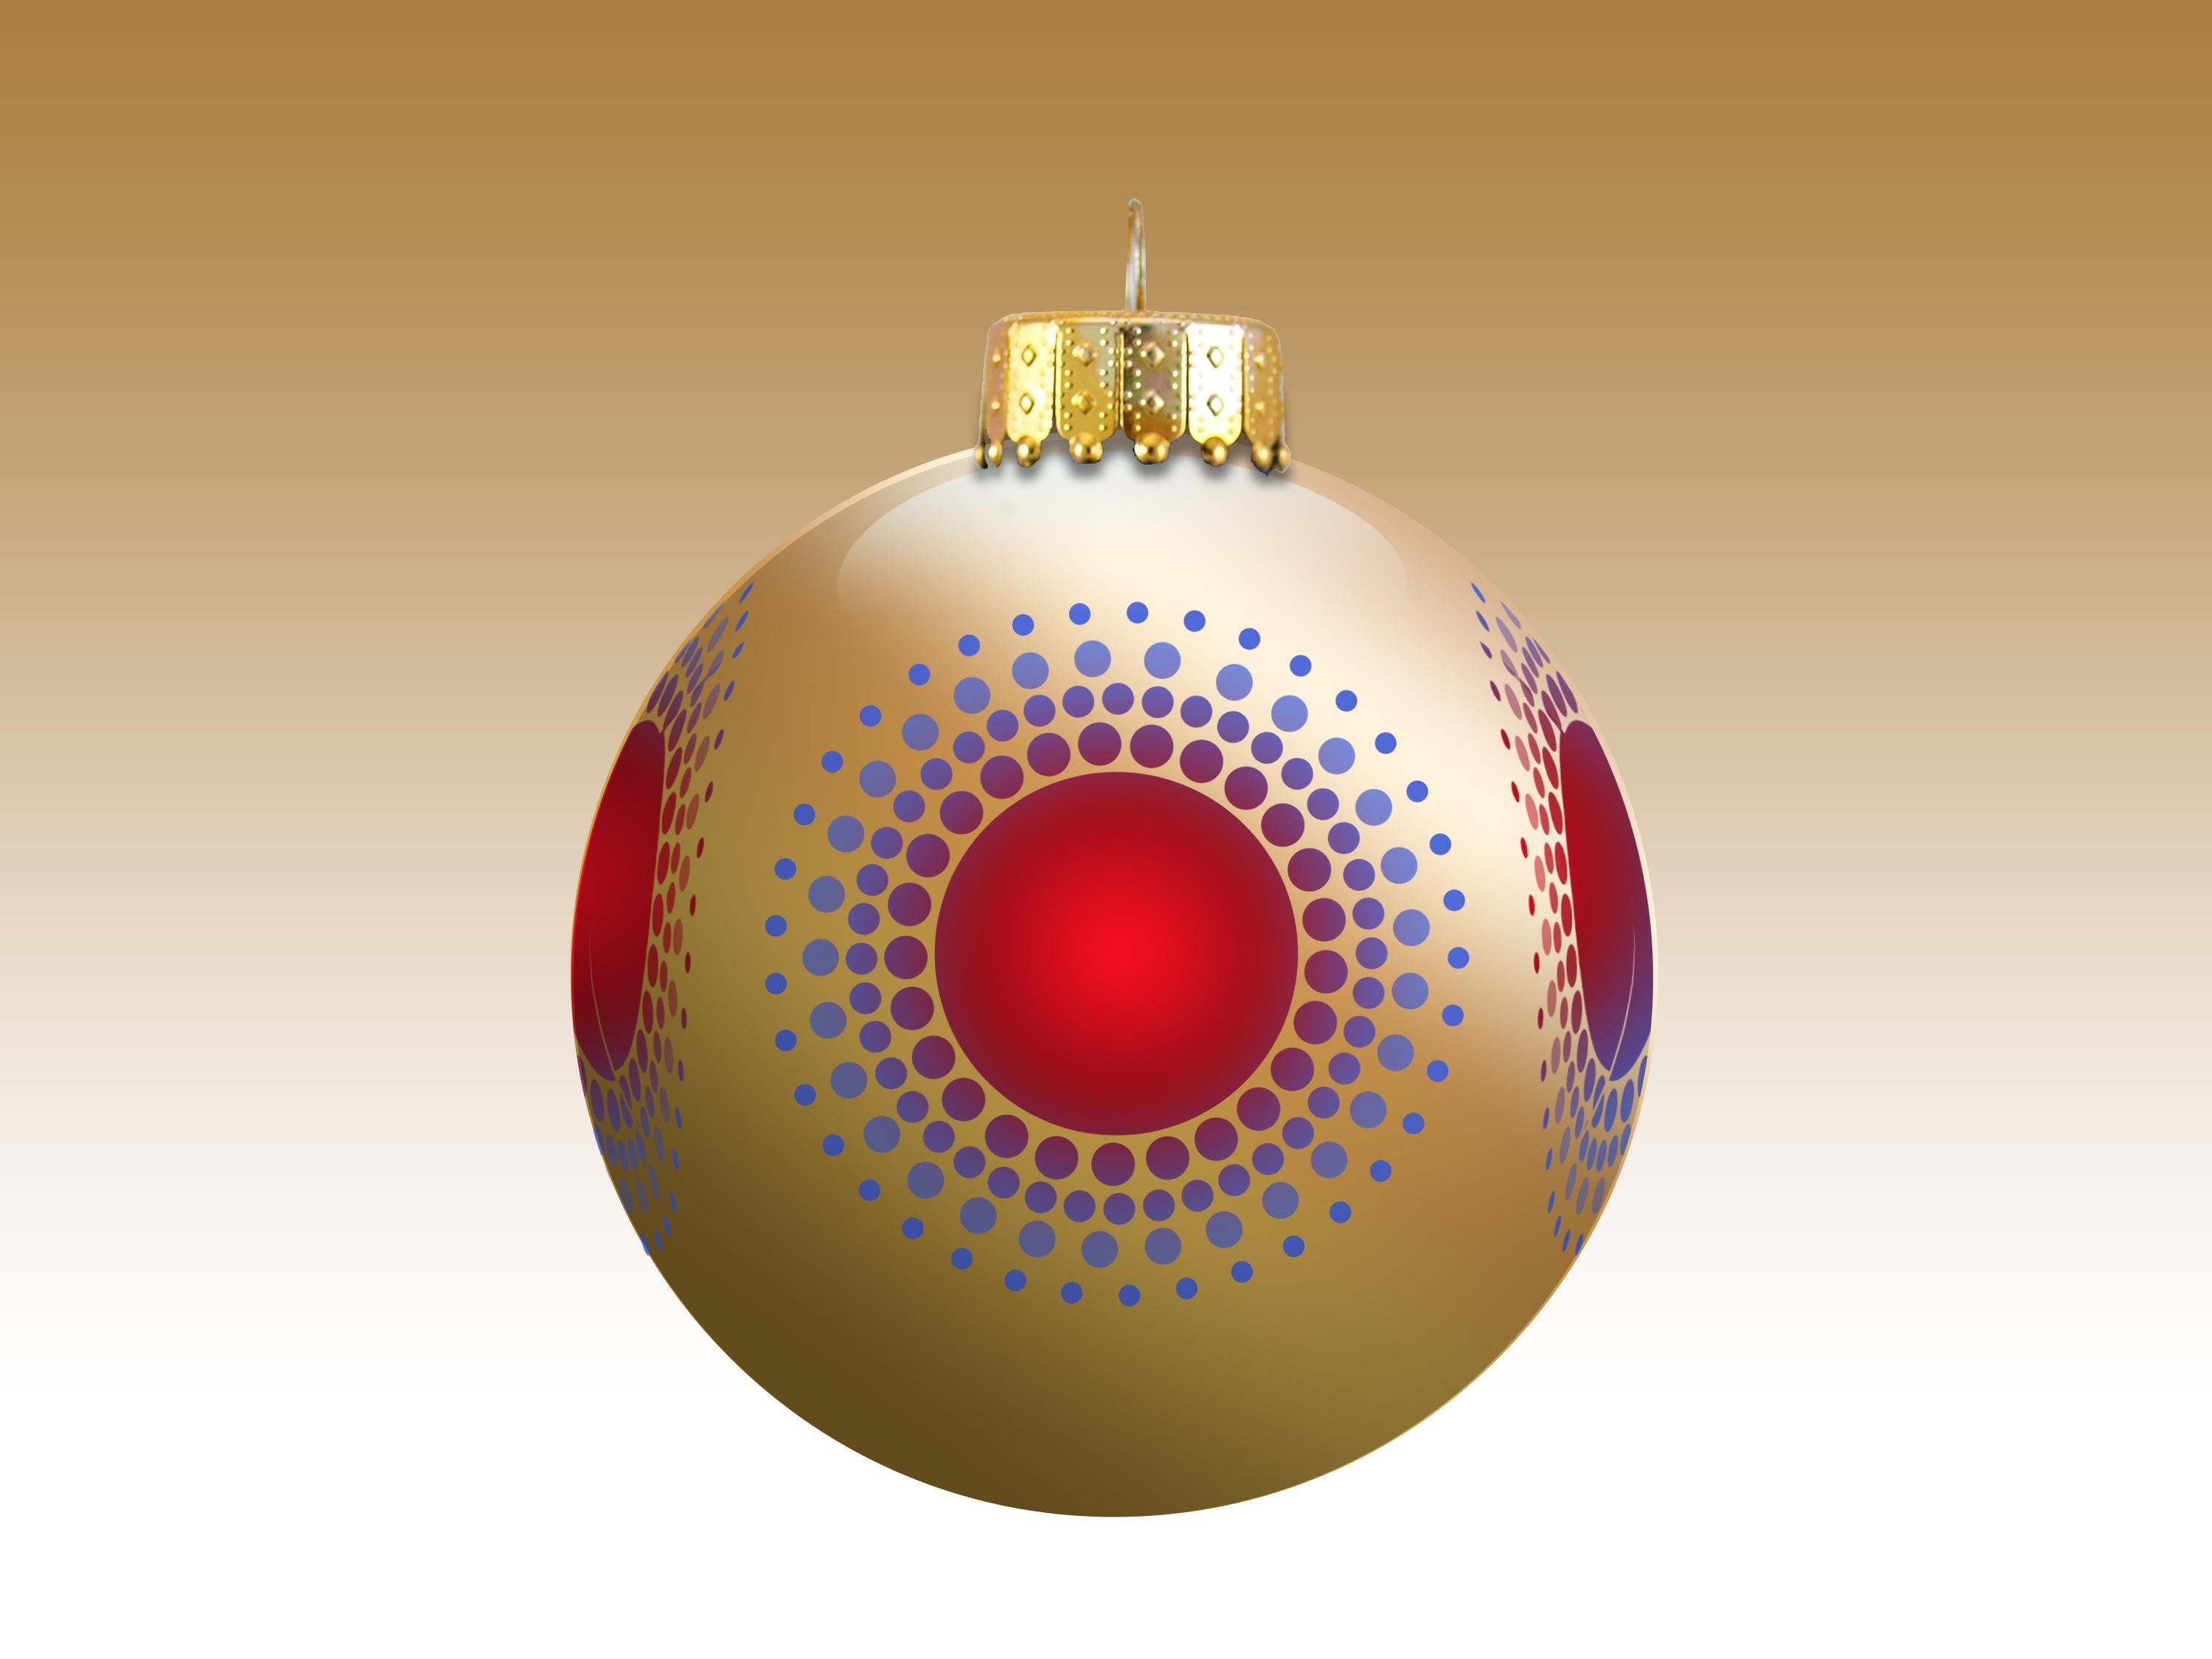
winter, christmas, lighting, season, circle, sports equipment, christmas decoration, ball, sphere